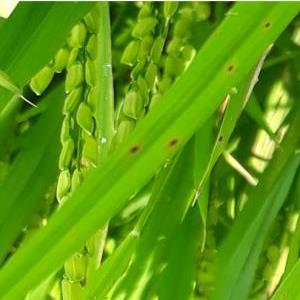
Disease: Brownspot